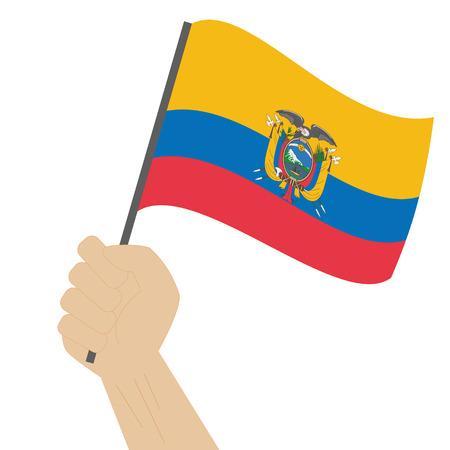
hand holding and raising the national flag of illustration